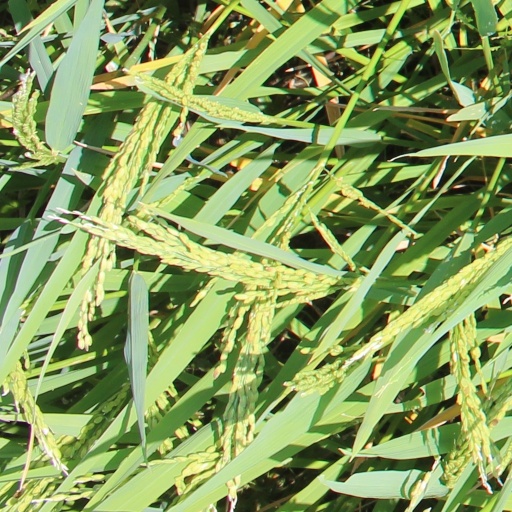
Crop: rice